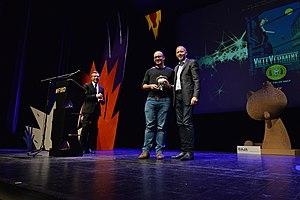
Cérémonie de remise des prix du Festival International de la Bande Dessinée d'Angoulême 2019.
Le 46ᵉ festival international de la bande dessinée d'Angoulême s'est tenu du 24 janvier au 27 janvier 2019.